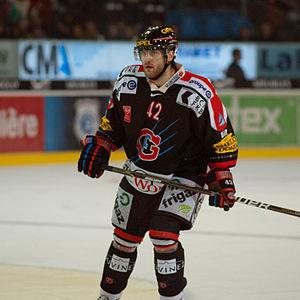
Michal Barinka, né le 12 juin 1984 à Vyškov en Tchécoslovaquie, aujourd'hui République tchèque, est un joueur professionnel tchèque de hockey sur glace. Il évolue au poste de défenseur.